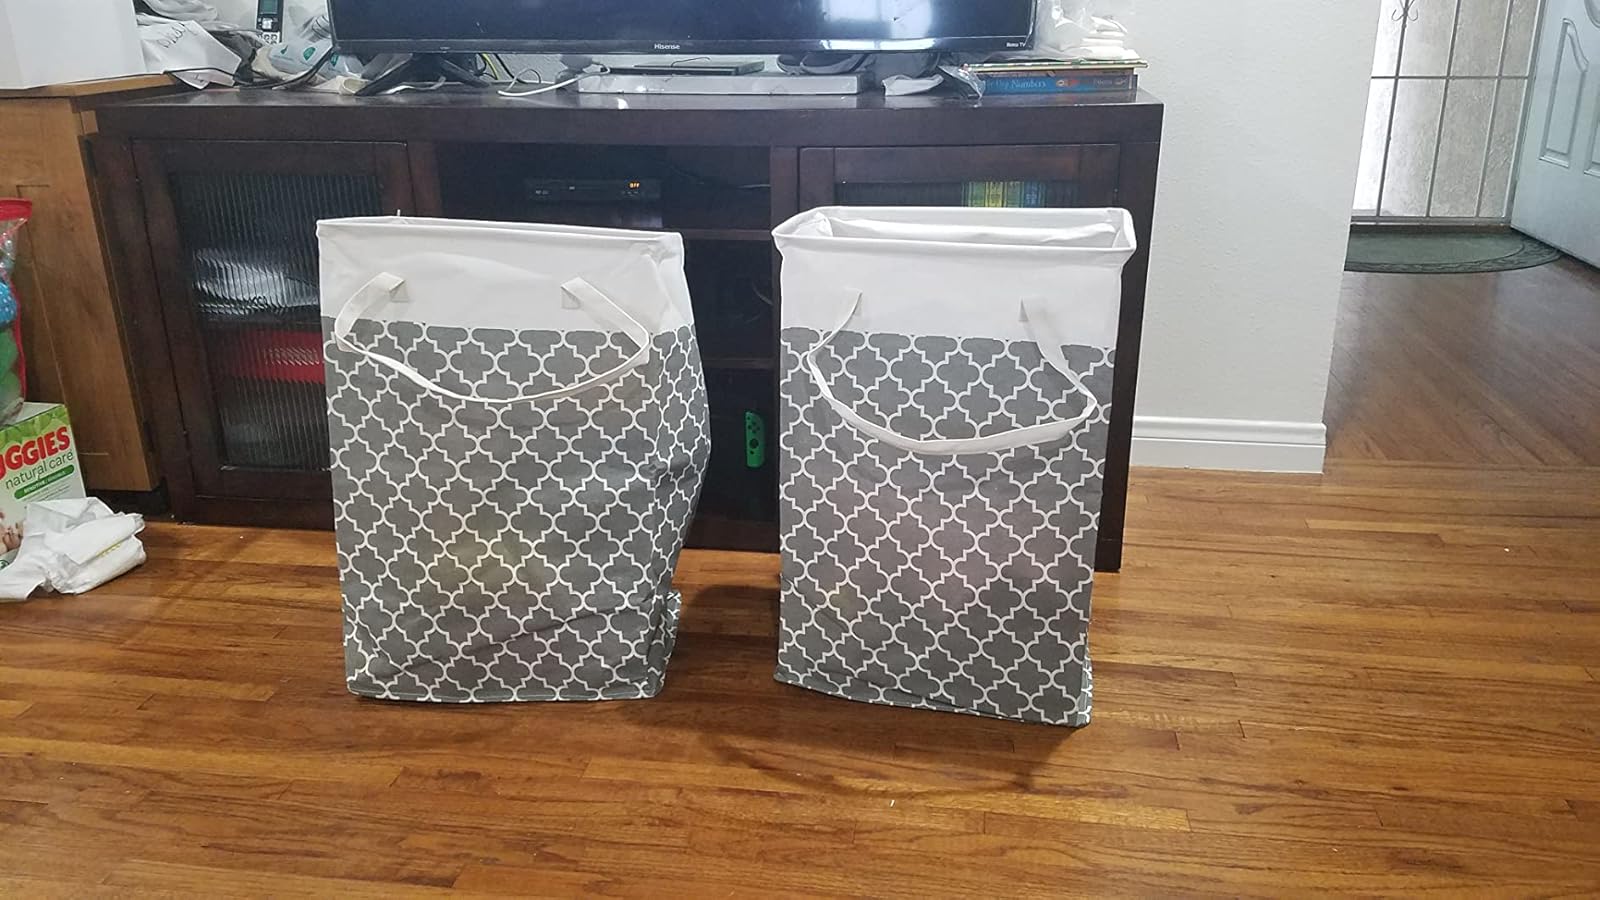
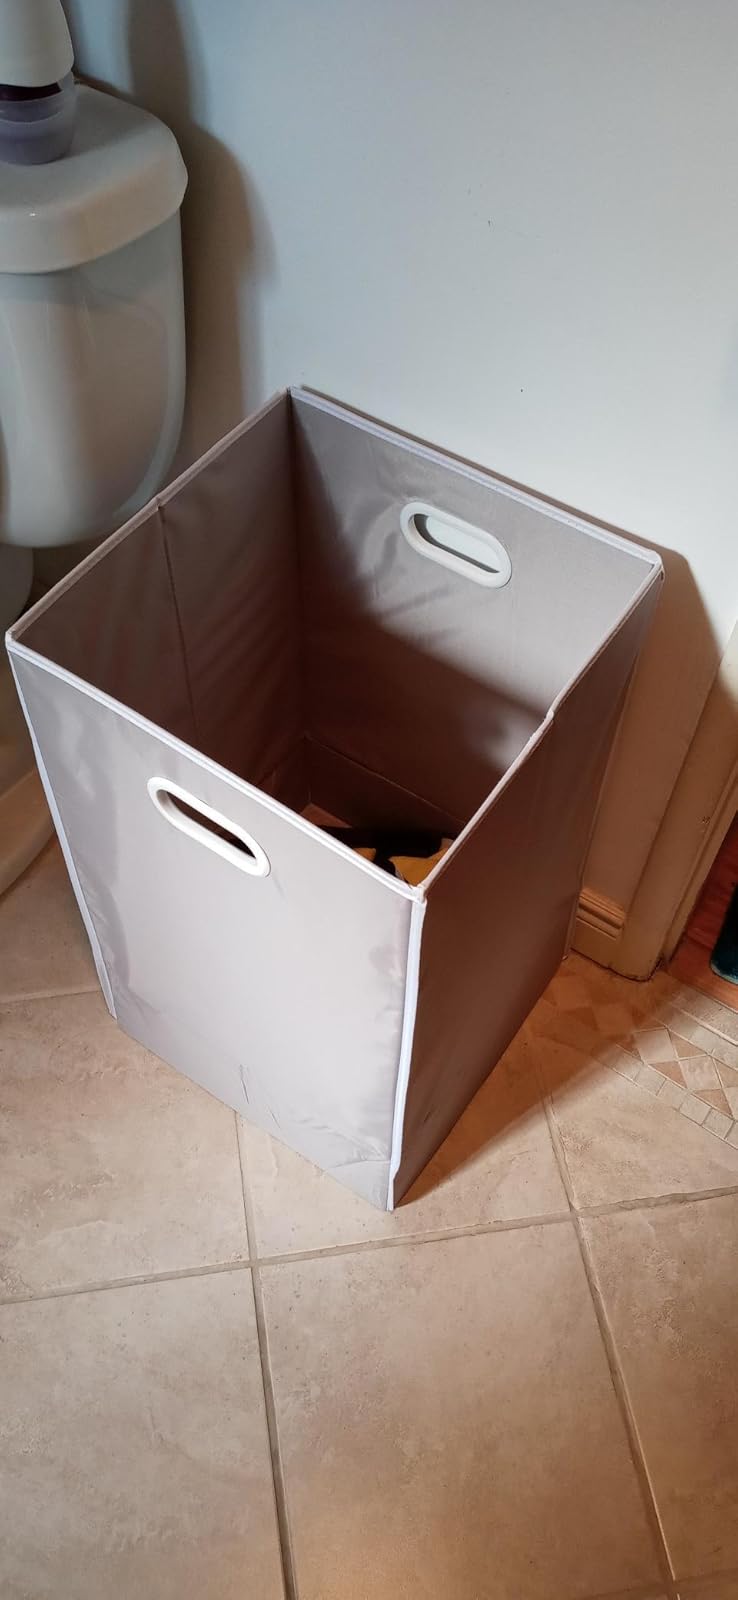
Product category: items_hamper
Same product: no